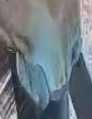
Face region: mouth_nostrils (mouth_chin_nostrils_and_profile)
Pain indicator: obviously_present